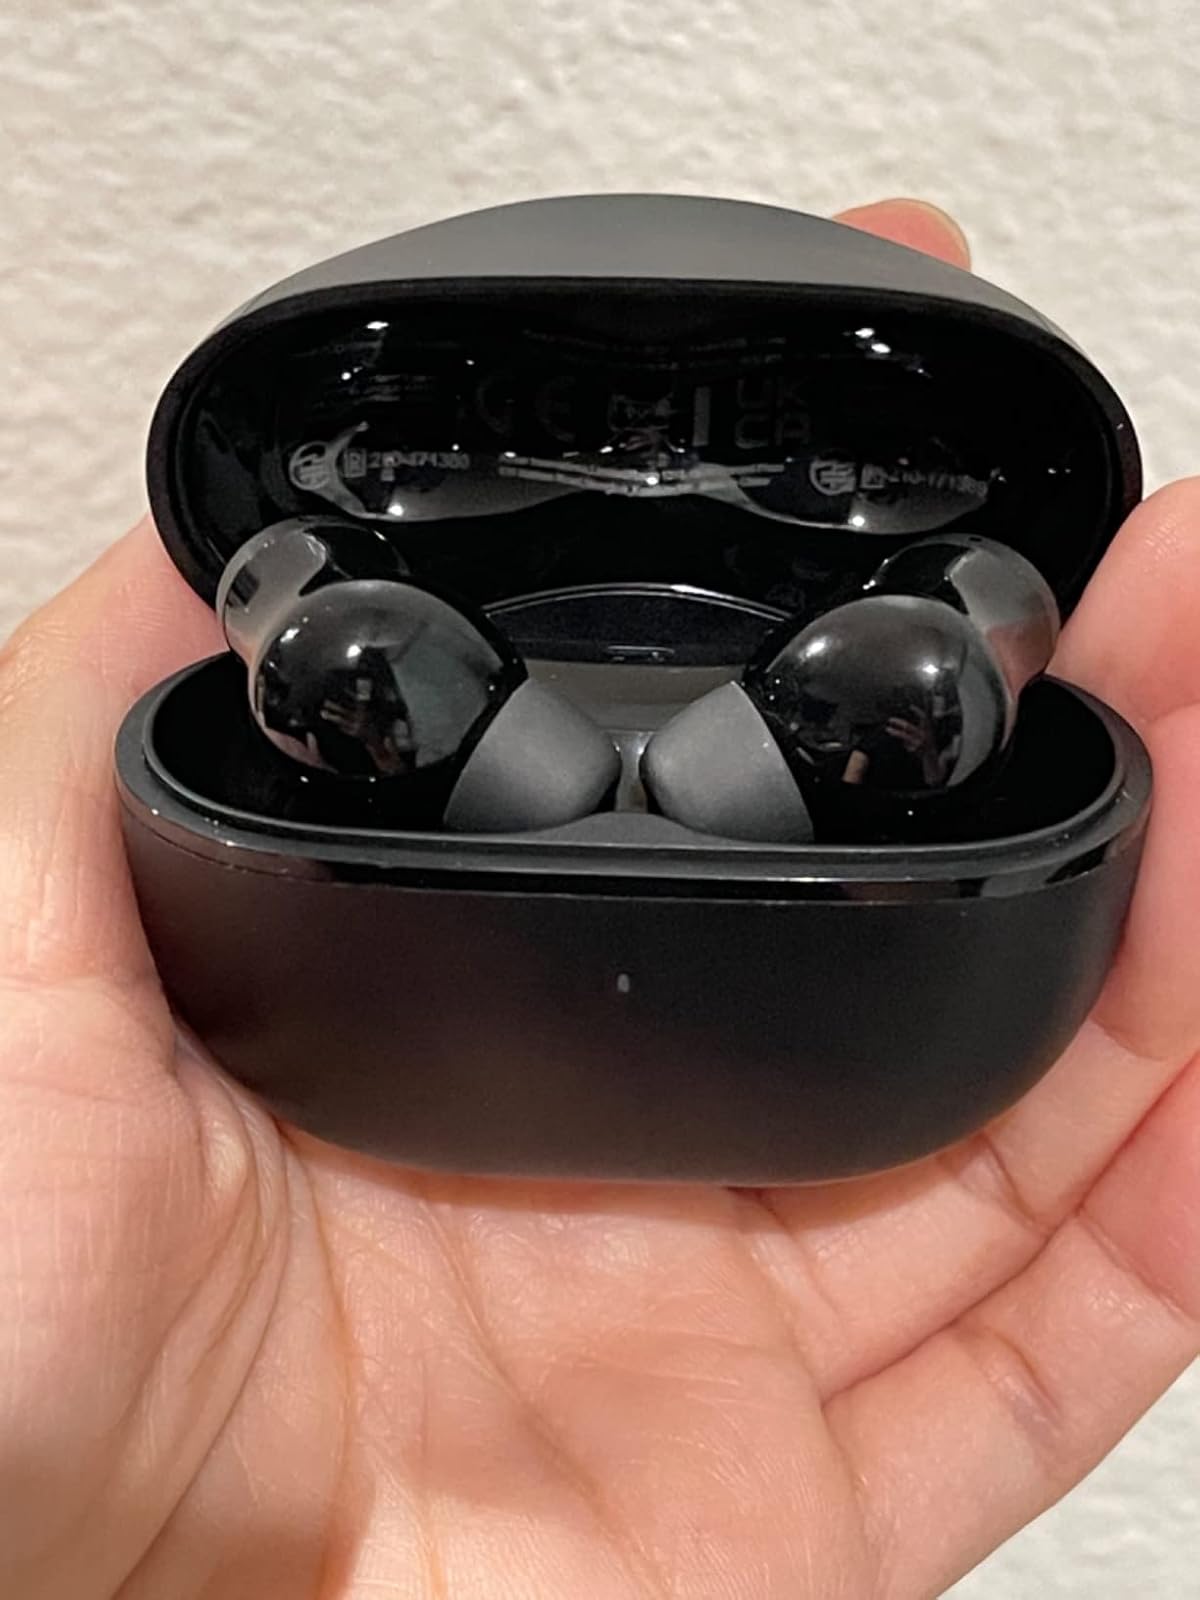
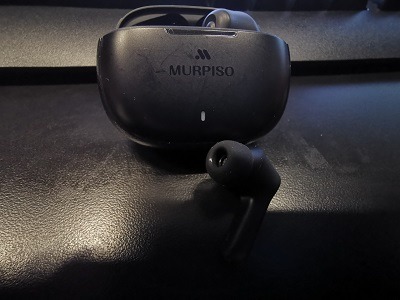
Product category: earbuds
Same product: no